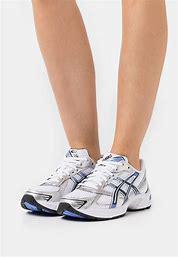
Brand: Asics
Model: 100